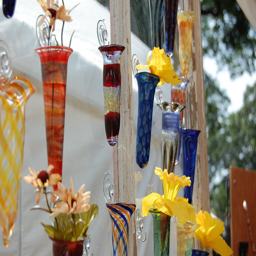
A group of different colored grass vases filled with flowers.
a bunch of glass vases sitting outside with flowers in them
A number of colorful vases holding flowers of many types.
Lots of colorful flower vases hang on a wall.
A group of colorful hanging glass vases.